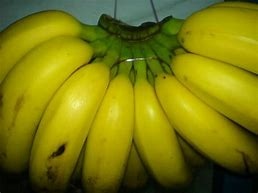
Label: banana